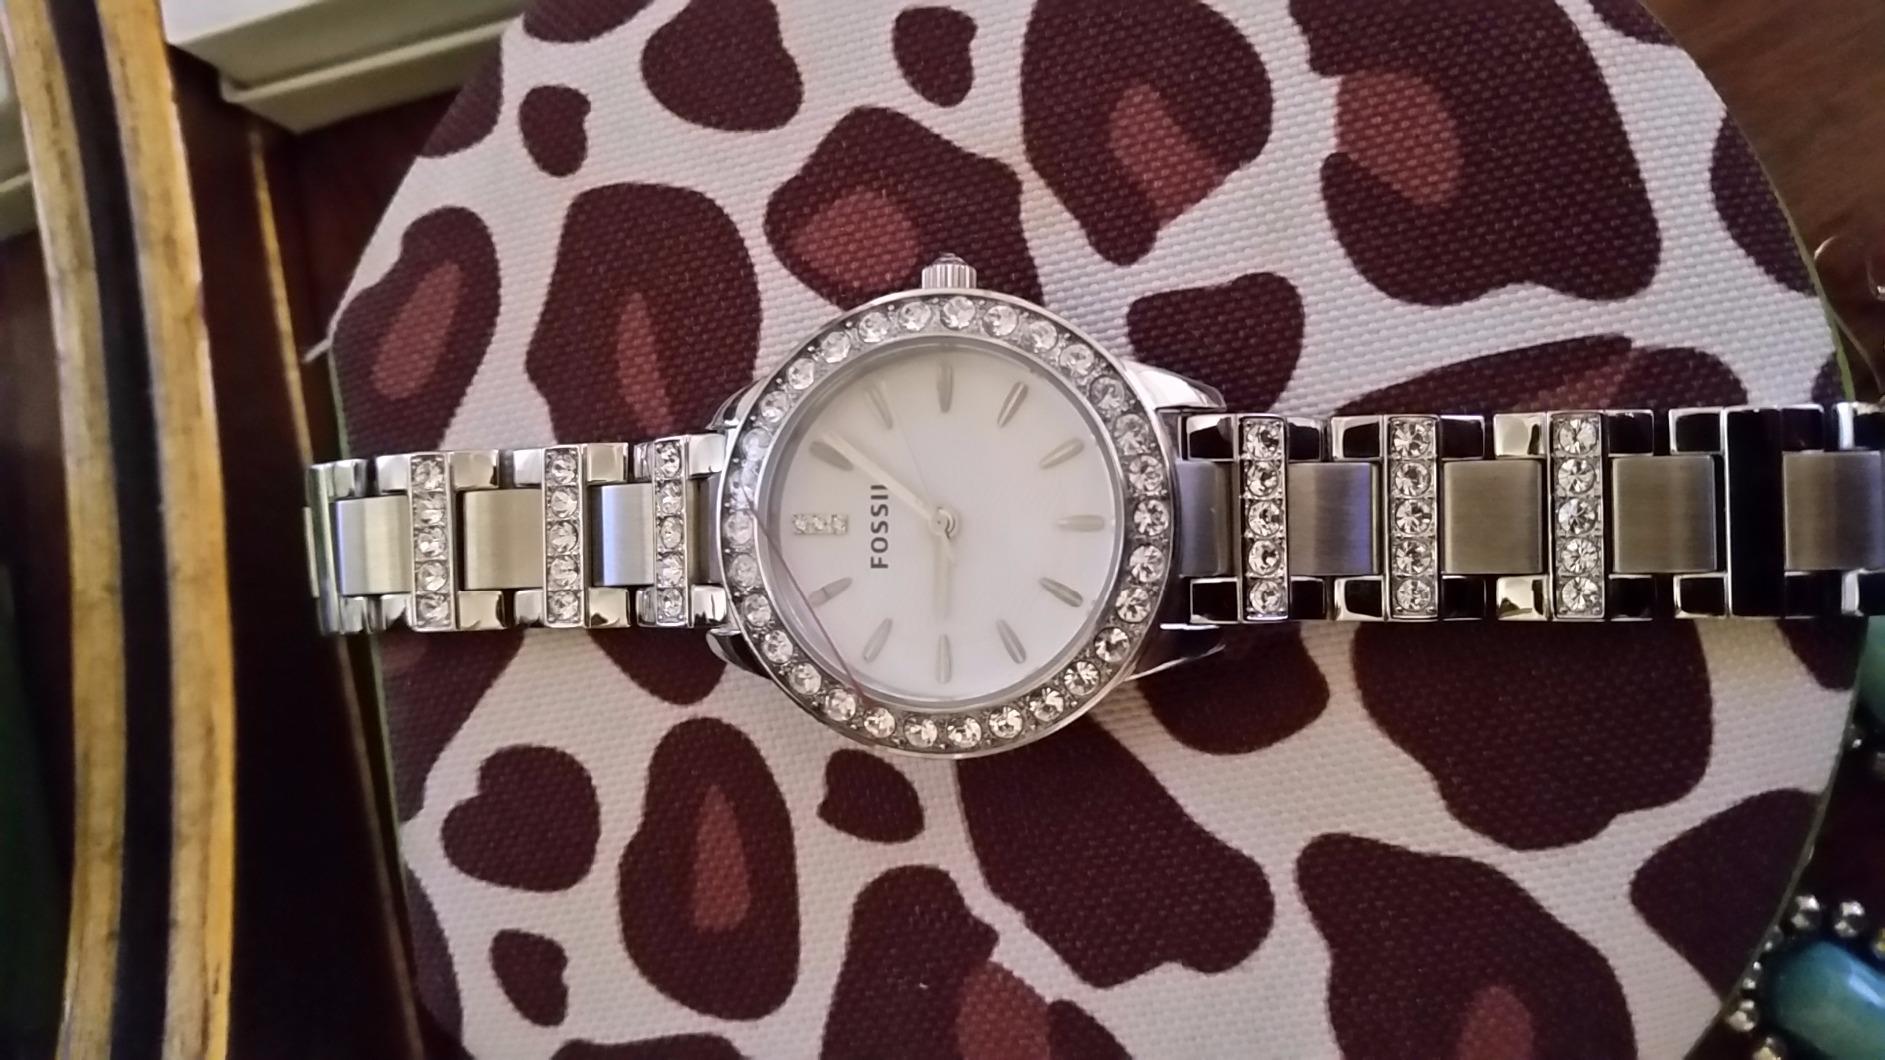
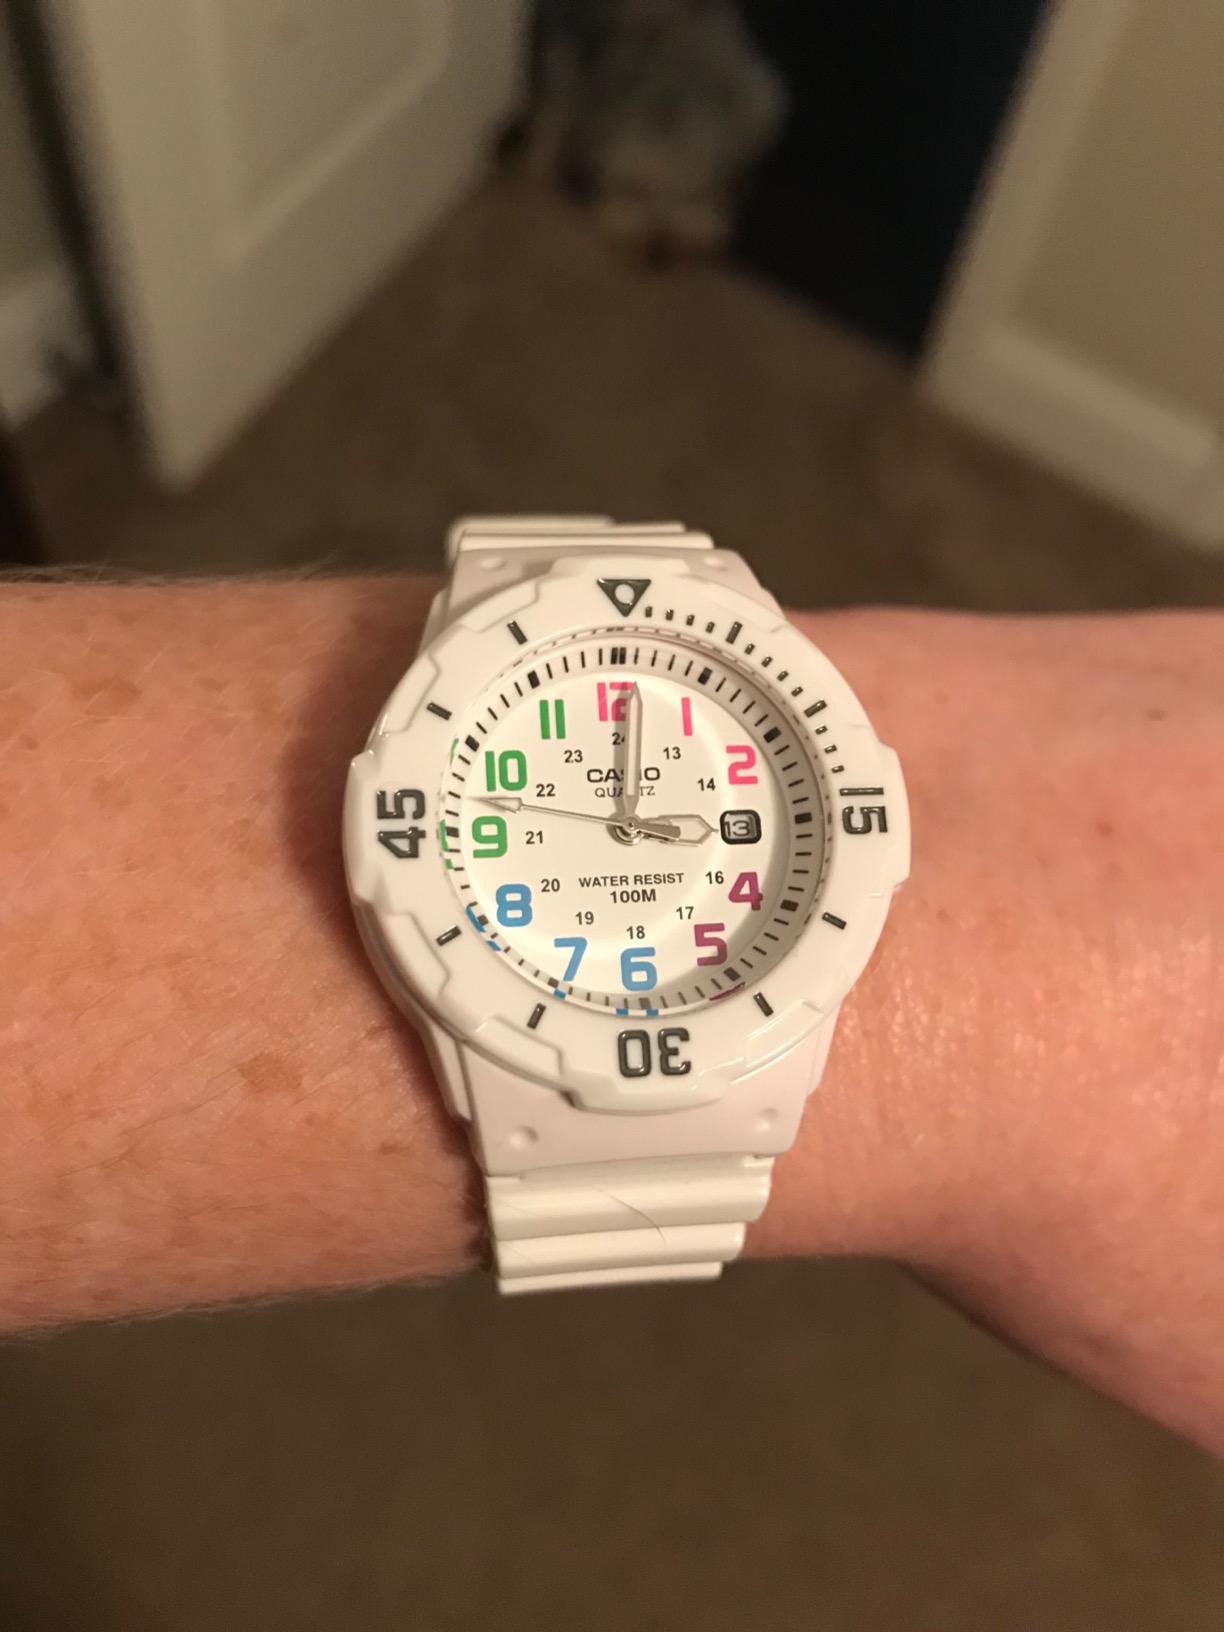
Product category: accessories_watch
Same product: no